Southeast African cheetah

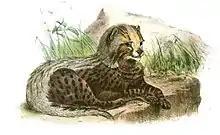
An illustration of a cheetah cub ("Acinonyx jubatus guttata") by Joseph Wolf in the "Proceedings of the Zoological Society of London", 1867

The Southern African cheetah was first described by German naturalist Johann Christian Daniel von Schreber in his book ("The Mammals illustrated as in Nature with Descriptions"), published in 1775. Schreber described the species on basis of a specimen from the Cape of Good Hope. It is therefore the nominate subspecies. Subpopulations have been called "South African cheetah" and "Namibian cheetah."